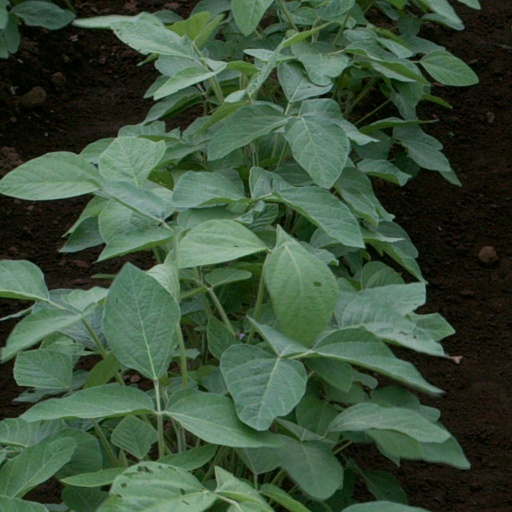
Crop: soybean